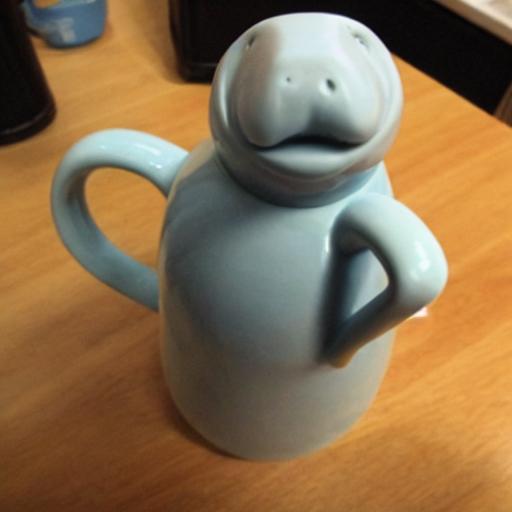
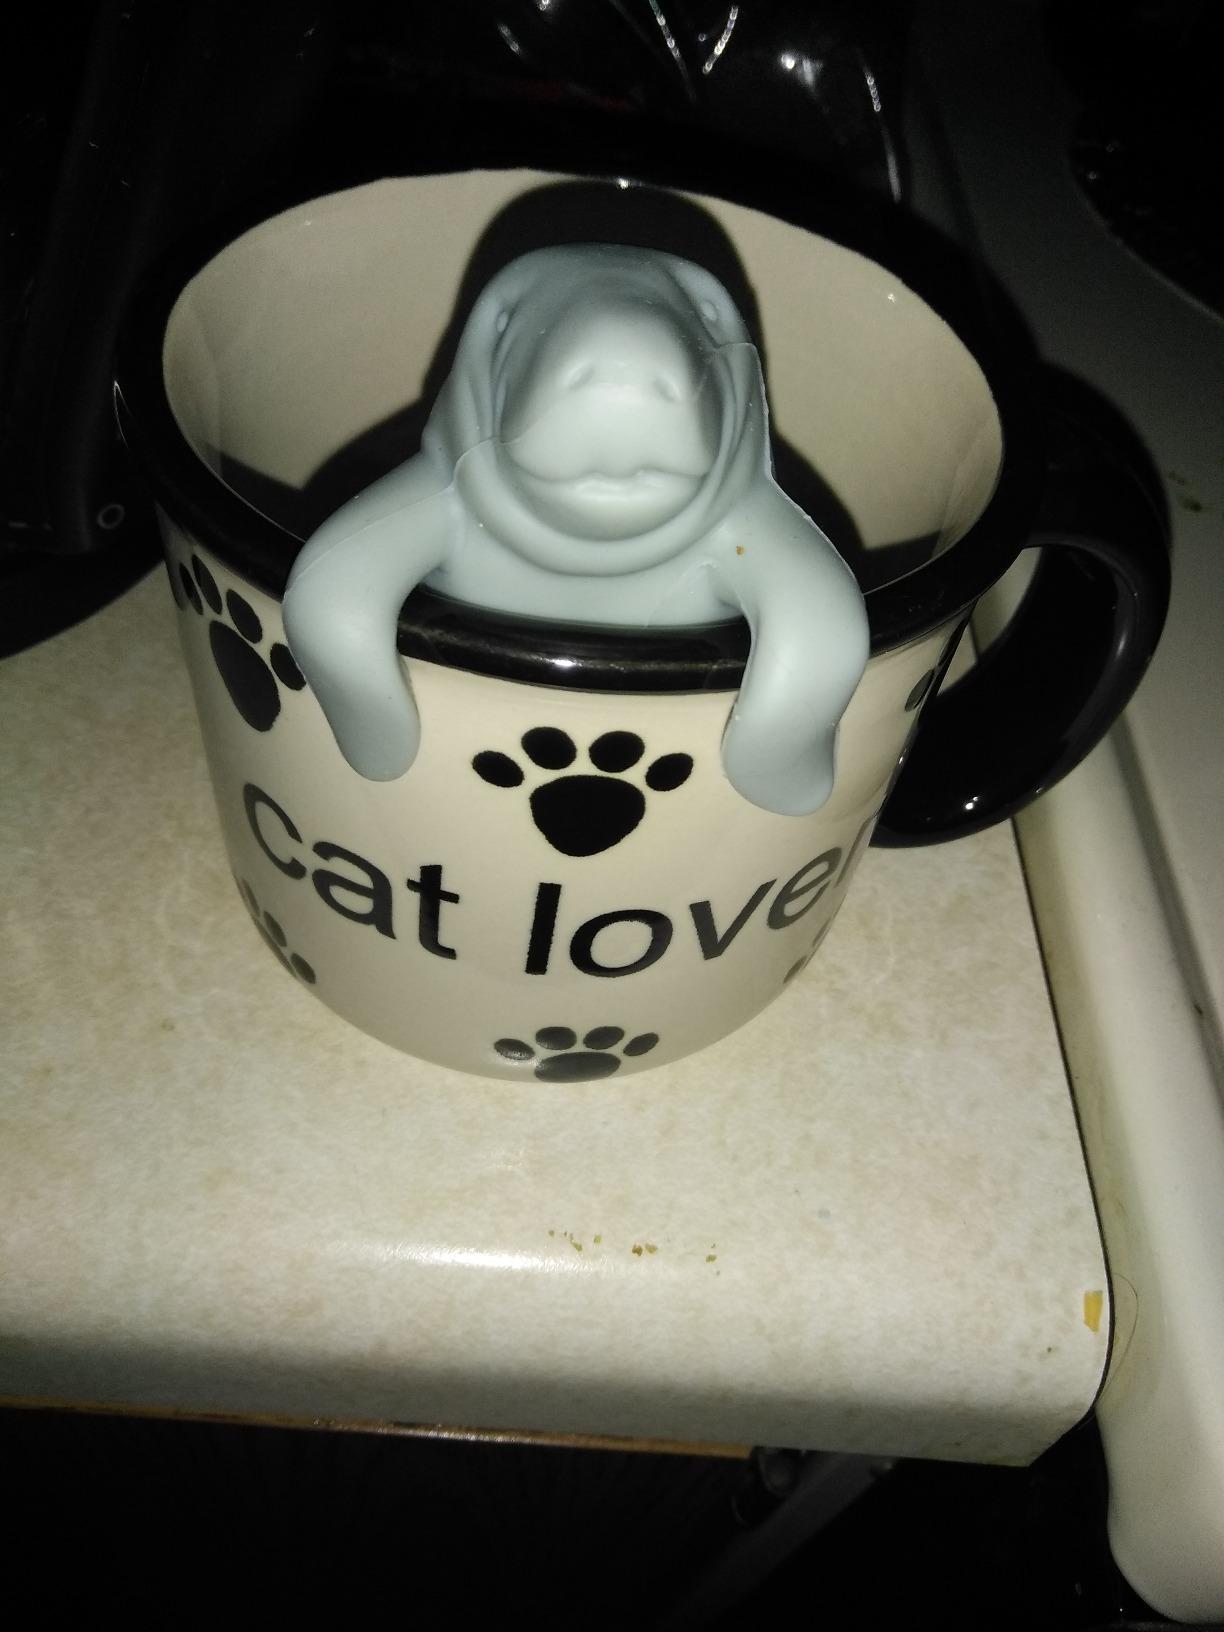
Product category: items_tea
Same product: no